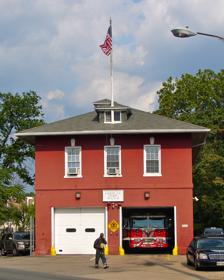
Building: Engine Company 27 (Washington, D.C.)
Country: United States of America
Year built: 1908
United States historic place Engine Company 27 U.S. National Register of Historic Places Engine Company 27 building (2011) Location 4201 Minnesota Ave, NE, Washington, District of Columbia Coordinates 38°54′04″N 76°56′36″W / 38.90111°N 76.94333°W / 38.90111; -76.94333 Area less than one acre Built 1908 Architect Leon E. Dessez MPS Firehouses in Washington DC MPS NRHP reference No. 11000284 Added to NRHP May 18, 2011 Engine Company 27 also known as the Deanwood Firehouse is a historic firehouse located at 4201 Minnesota Ave., NE, Washington, D.C. History It was designed by Leon E. Dessez and completed in 1908.  It originally housed Chemical Company 1, which served areas not yet connected to fire hydrants. On June 15, 1914, this company was replaced by Engine Company 27 which went in service with a 1906 American LaFrance Metropolitan 500 GPM steam fire engine and a 1903 American LaFrance 70 gallon double tank combination chemical/hose wagon. At 6:00 PM on May 4, 1945, Engine Company 27 became the second firehouse in the District to be staffed entirely by African Americans, the first having been Engine Company 4. Joseph A. Briscoe was promoted from lieutenant to captain and served as the first station commander, Rafael Smith was promoted from sergeant to lieutenant, and Clarence J Short was promoted from private to sergeant. The building was listed on the National Register of Historic Places in May, 2011 as part of the Firehouses in Washington DC multiple property submission . In 2021, Engine 27 moved to a newly-built firehouse one-quarter mile north at 4260 Minnesota Ave NE. References